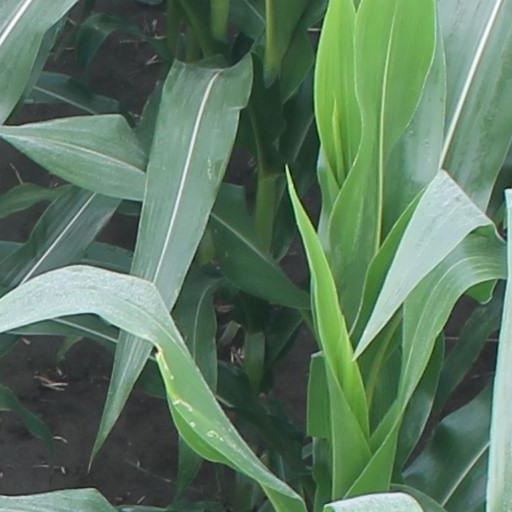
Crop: maize; corn